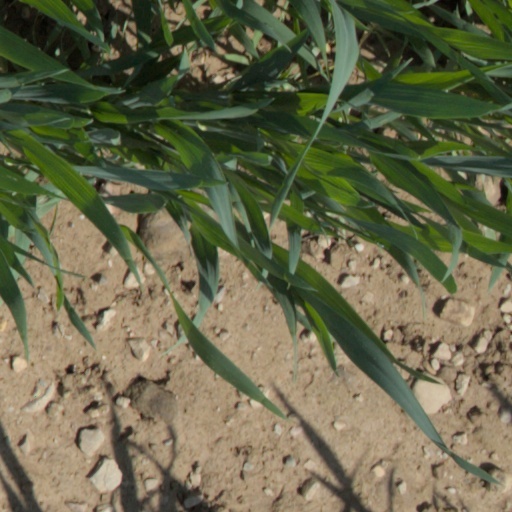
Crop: wheat